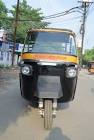
Vehicle type: Auto Rickshaws